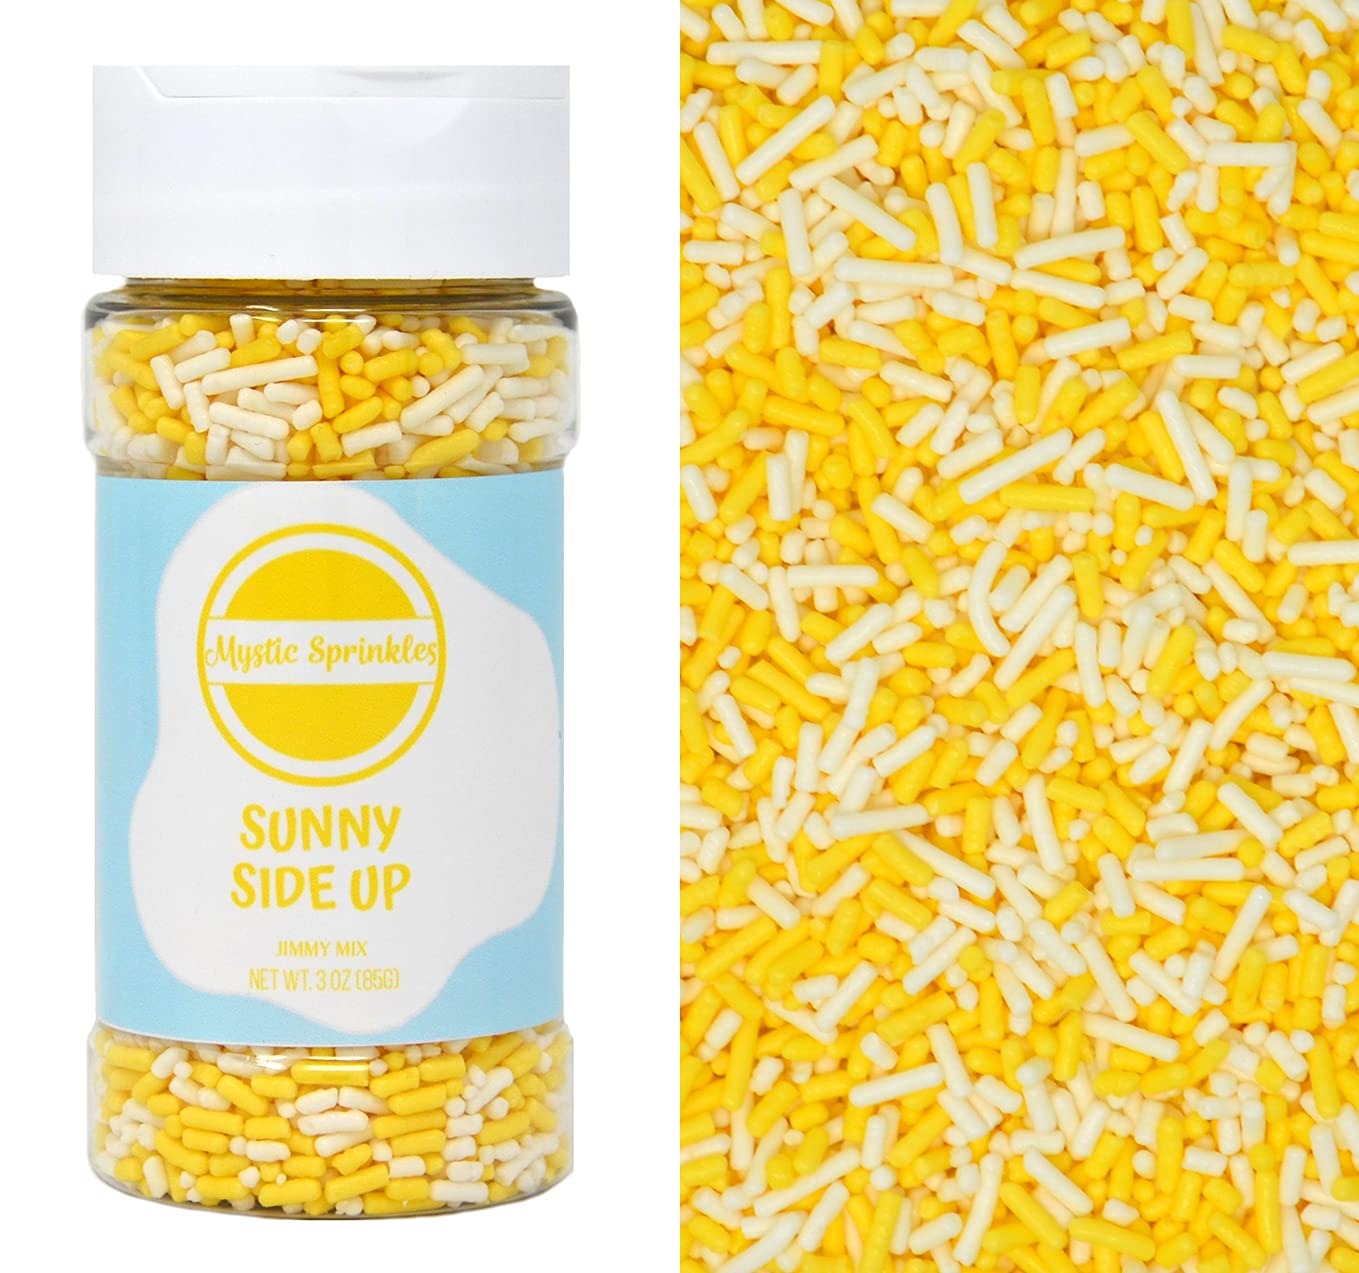
Item Name: Mystic Sprinkles Jimmy Mixes (Sunny Side Up Jimmy Mix 3oz)
Bullet Point 1: Choose from many festive options!
Bullet Point 2: Takes all of your sweet treats to the next level!
Bullet Point 3: Made in the USA
Bullet Point 4: Makes a GREAT gift!
Product Description: Jimmy Sprinkle Mixes from Mystic Sprinkles are just what you need to take all of your treats to the next level! Choose from a variety of festive options, ready to top cookies, cupcakes, brownies, ice cream and more!
Value: 1.0
Unit: Count

Price: 9.99